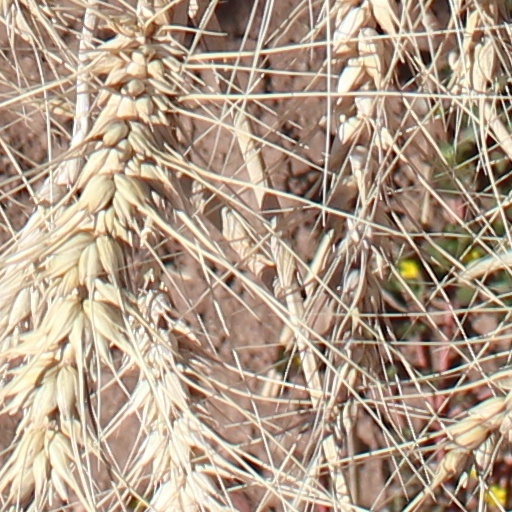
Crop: wheat